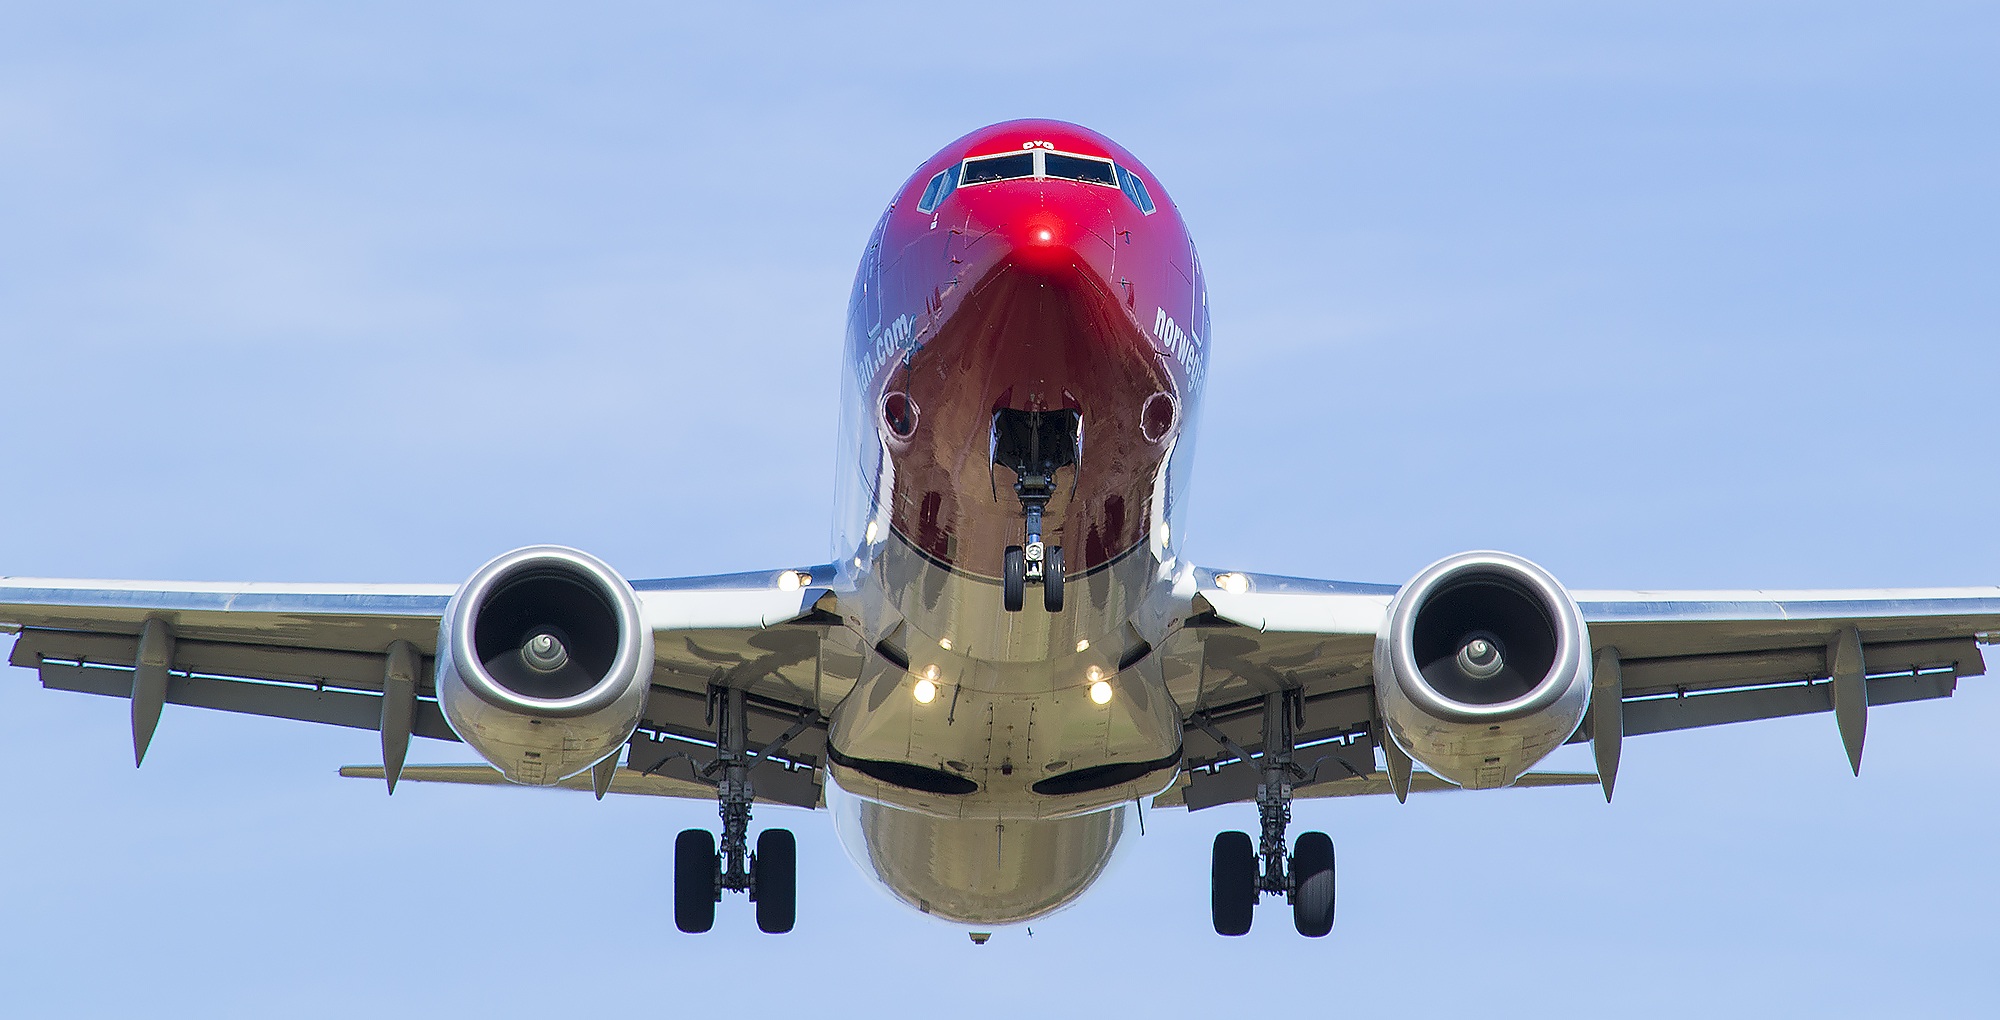
airplane, aircraft, vehicle, airline, aviation, flight, airliner, airbus, norwegian, boeing, takeoff, air force, jet aircraft, airbus a330, boeing 777, boeing 767, air travel, boeing 737, boeing 757, atmosphere of earth, wide body aircraft, narrow body aircraft, aerospace engineering, aircraft engine